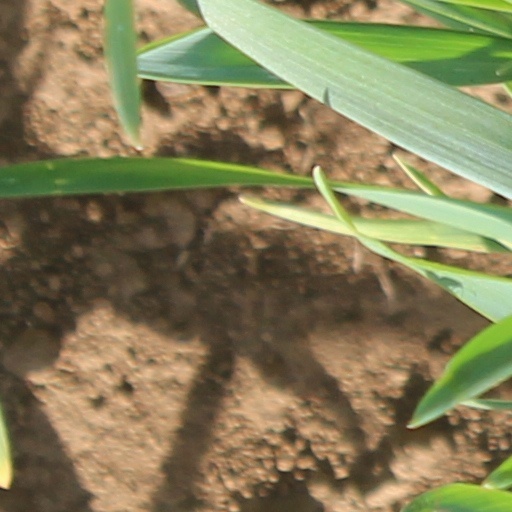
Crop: wheat